Trowbridge Village Pump Festival

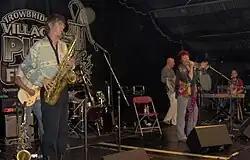
Dana Gillespie and her London Blues Band appearing at the 2006 Pump festival

The folk club of the same name was founded by Pat Drinkwater in 1970 in a former storeroom at the rear of The Lamb pub in Mortimer Street, Trowbridge. Early performers included Maddy Prior and Tim Hart, Keith Christmas, Dick Gaughan and Stéphane Grappelli. Many others later played there.